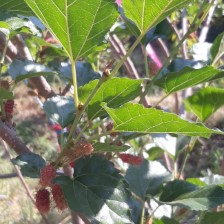
Variety: ChiangMai60